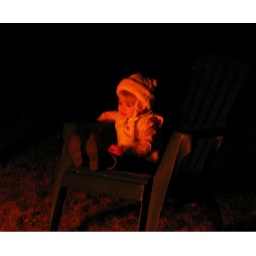
Such a little girl in such a big chair